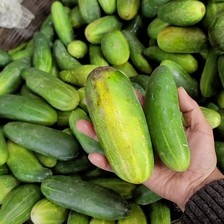
Label: cucumber